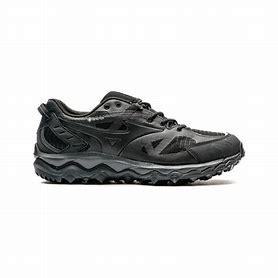
Brand: Mizuno
Model: 100